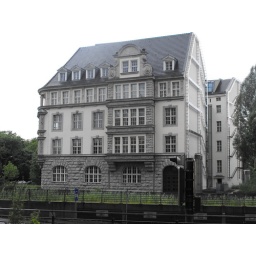
One of the few buildings near Potsdamer Platz remaining after the wall came down, now restored.